Berber music

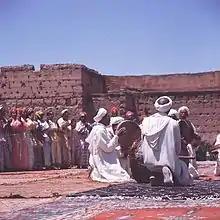
Dancers (back) and musicians (front) from Ouarzazate performing "ahwash" during the National Folklore Festival in Marrakesh (1970)

In collective musical performances, men and women from entire families or villages participate in communal dances such as the "ahwash" and "ahidus". A prayer is chanted at the beginning, followed by a response from a chorus of dancers. Accompanied by drums or ) and other percussion instruments, performers dance in two parallel rows or in a circle around the musicians.